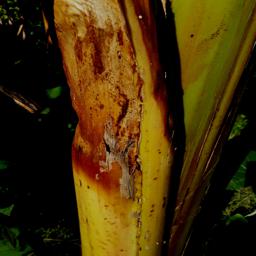
Label: PSEUDOSTEM WEEVIL